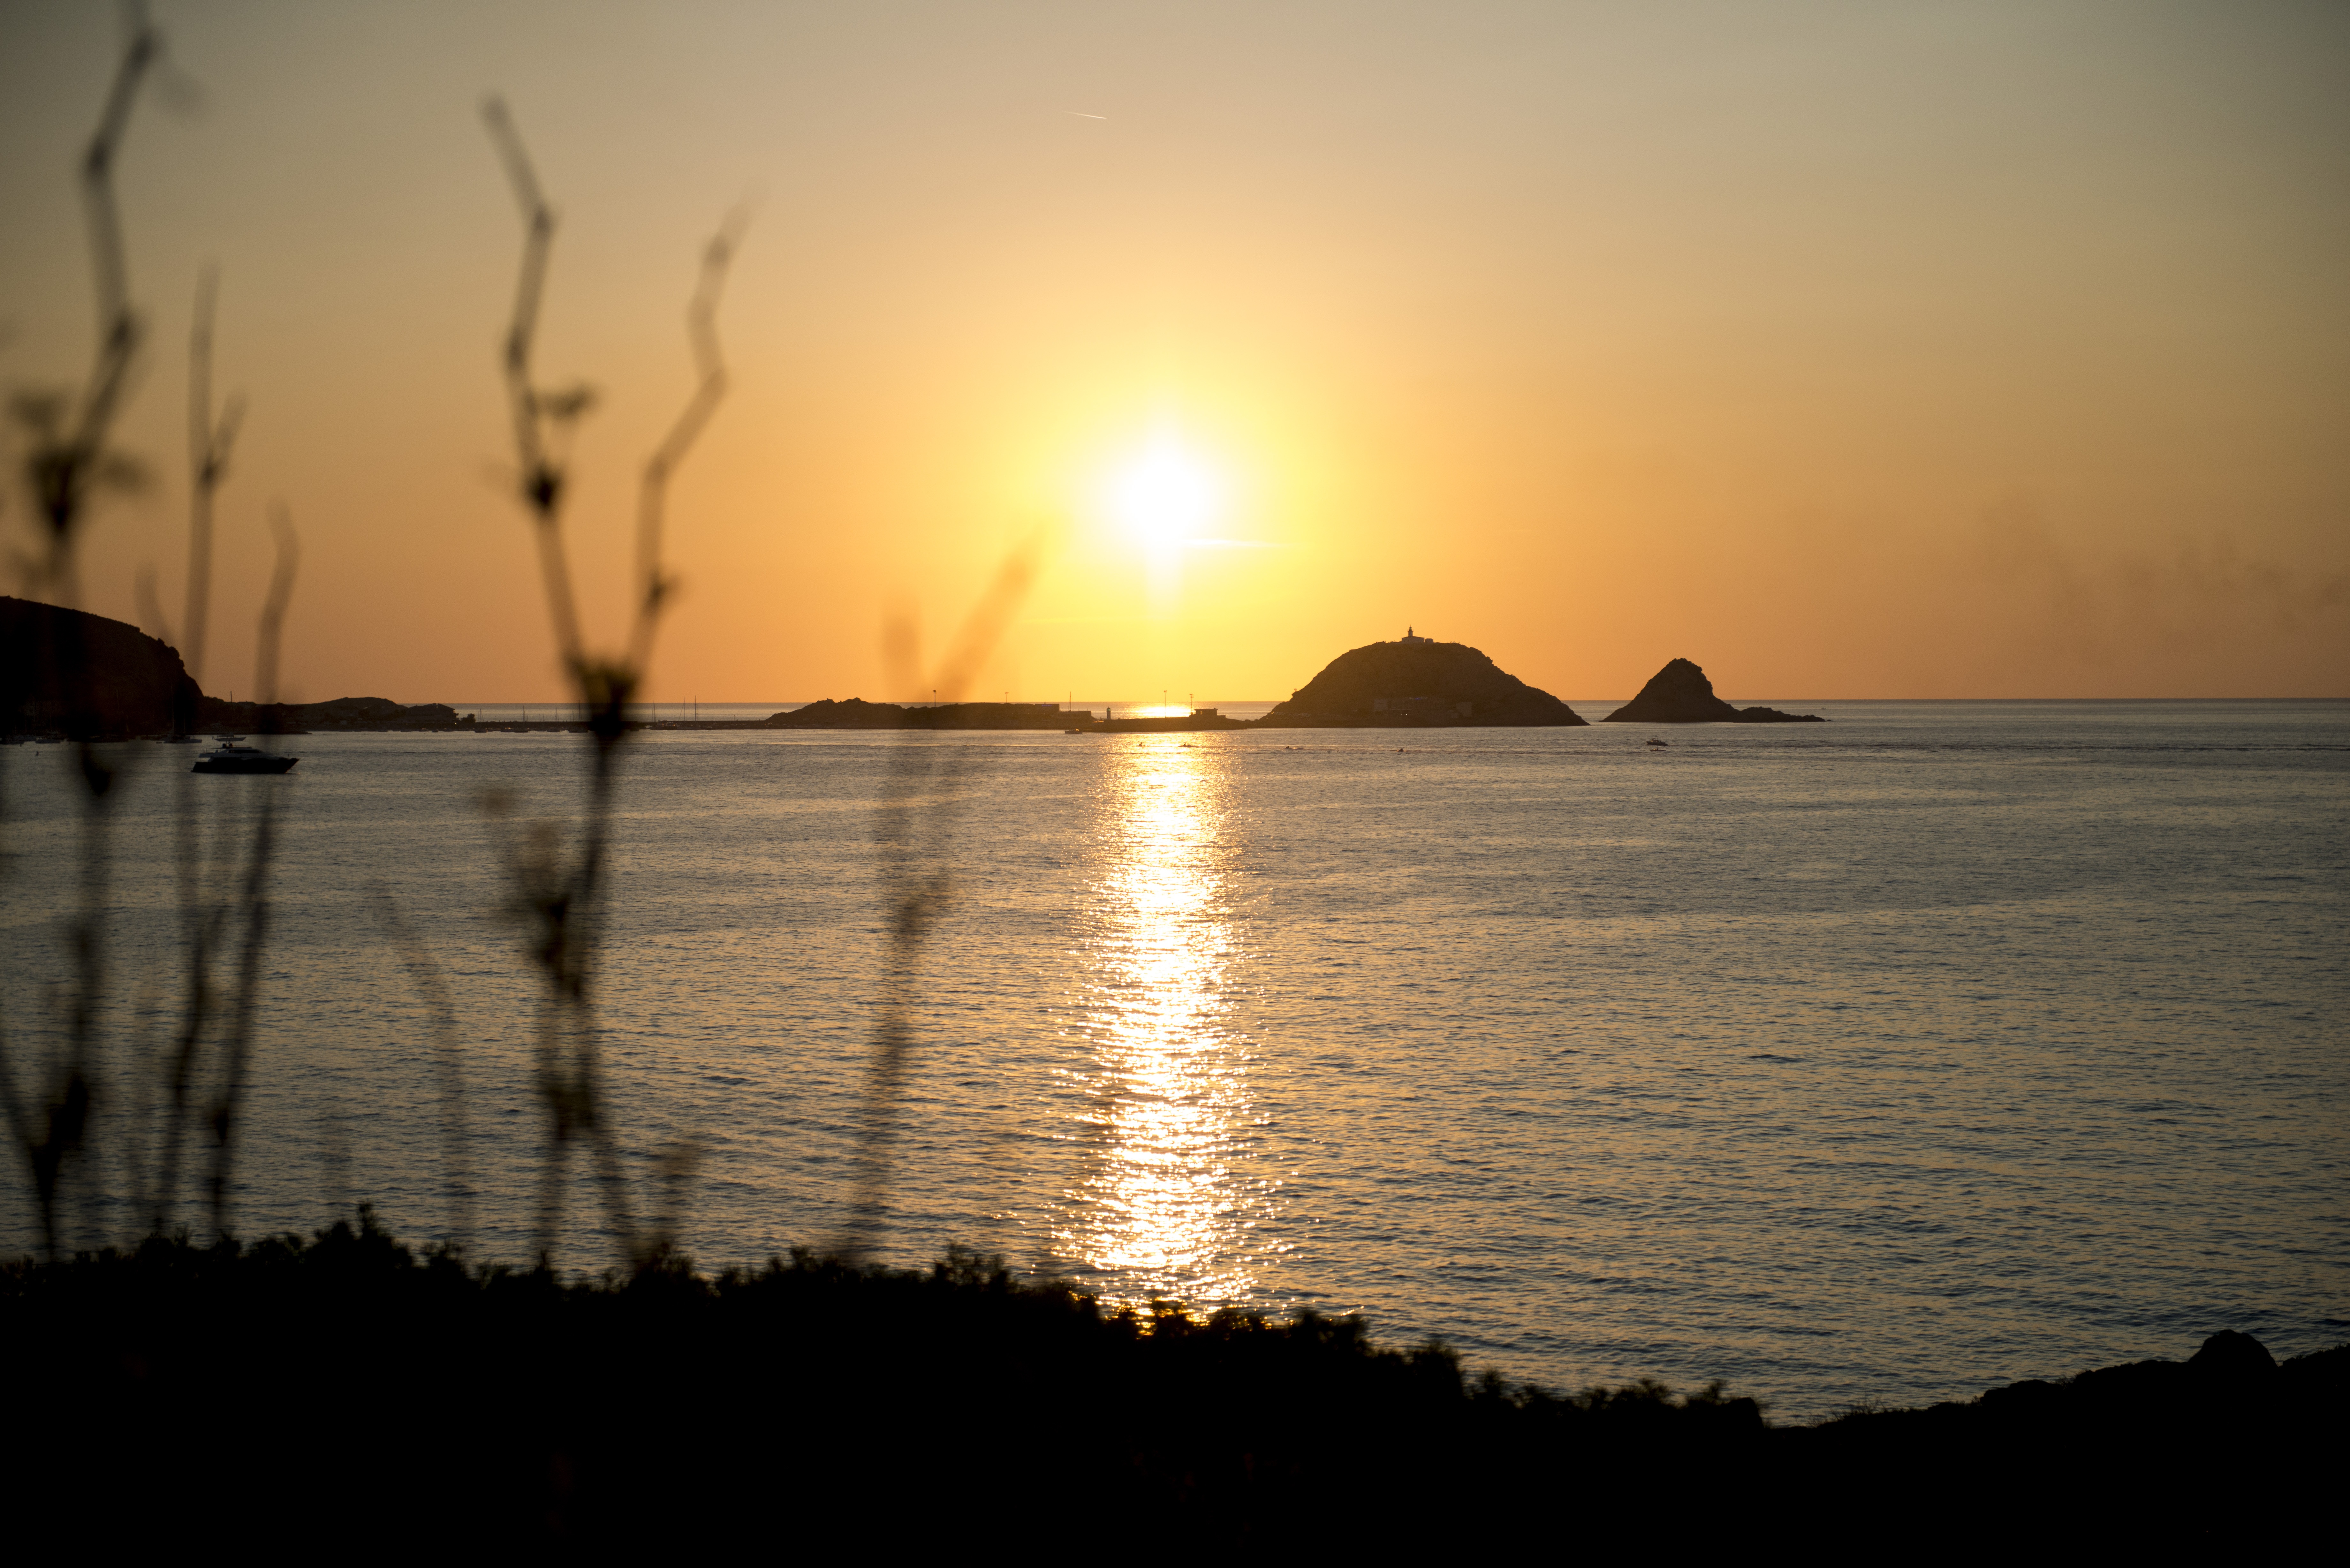
sea, ocean, horizon, sun, sunrise, sunset, sunlight, morning, wave, dawn, dusk, evening, reflection, afterglow, corsican, ile rousse, atmospheric phenomenon